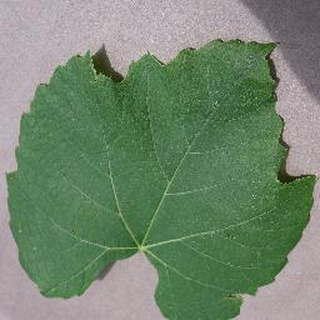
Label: healthy_grape